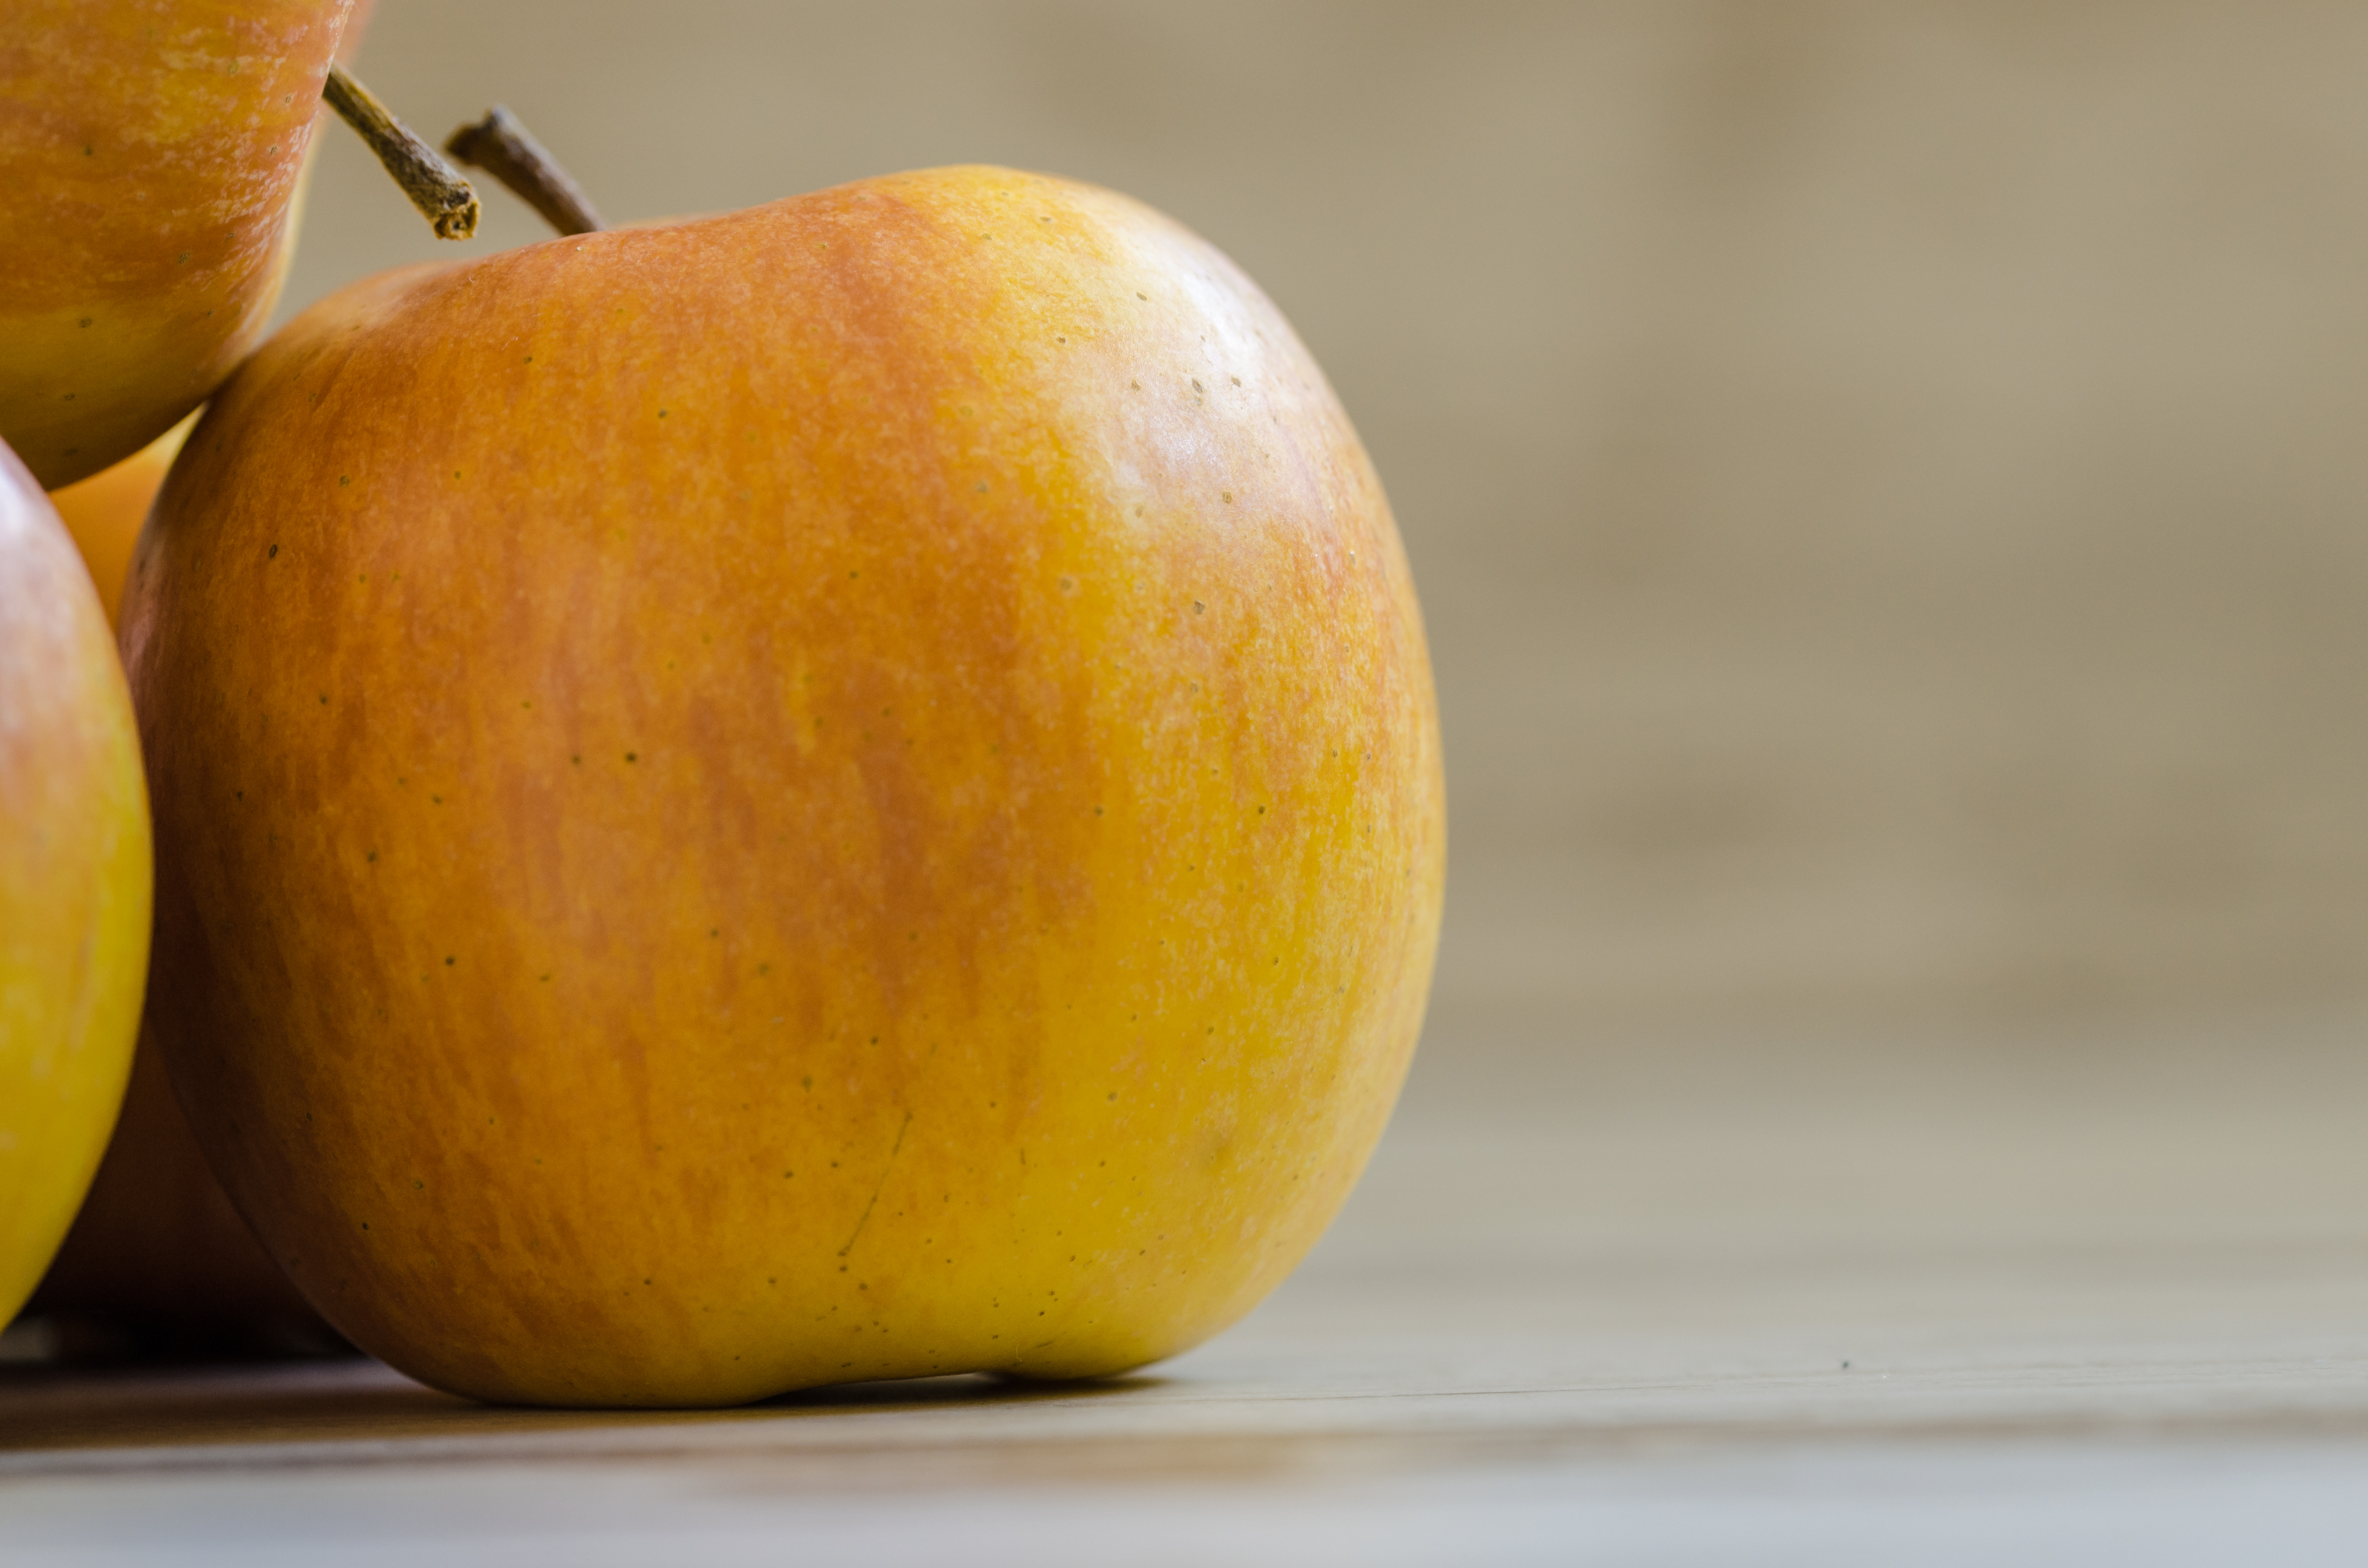
plant, fruit, orange, food, produce, yellow, close up, fruits, apples, citrus, flowering plant, land plant